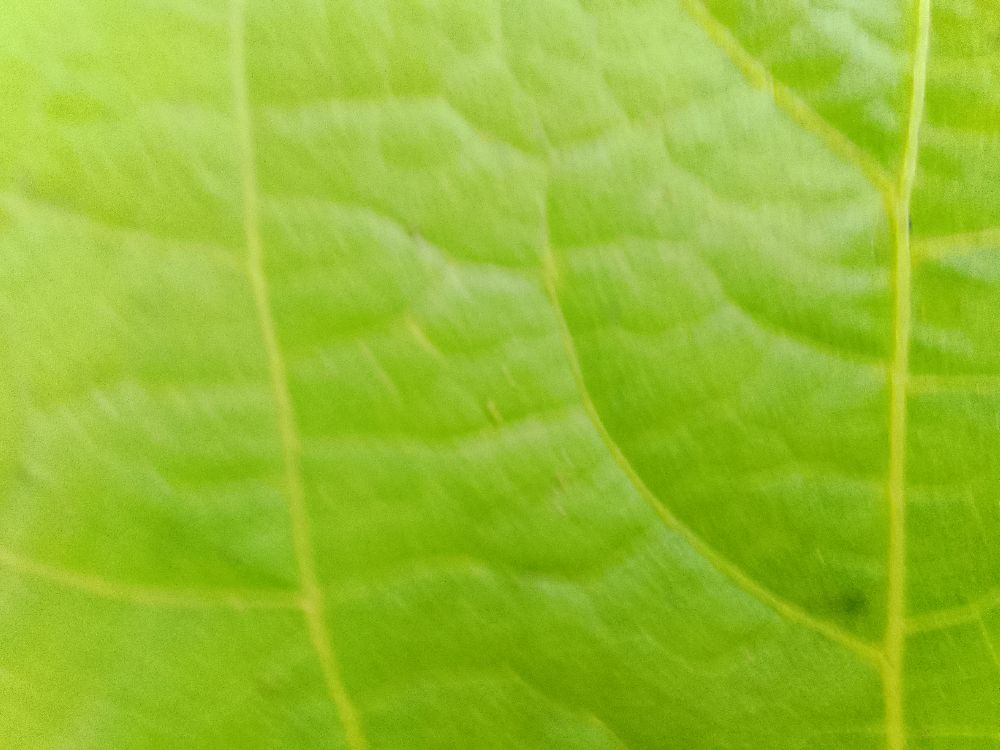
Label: healthy